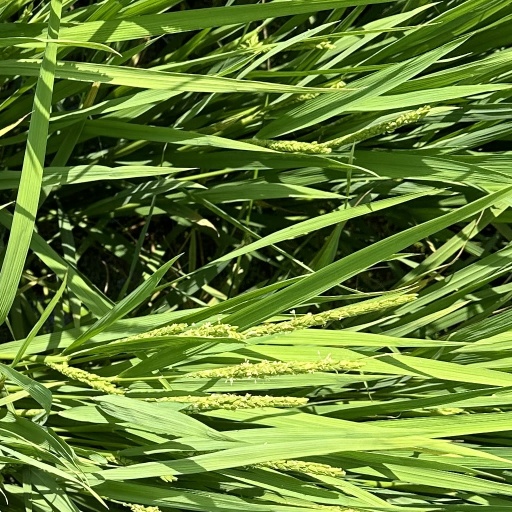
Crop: rice